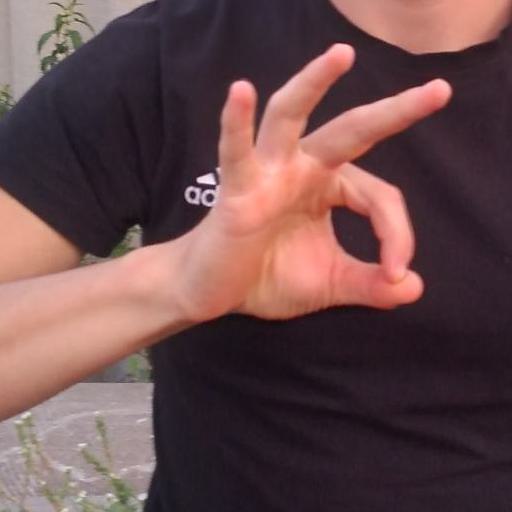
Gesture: ok